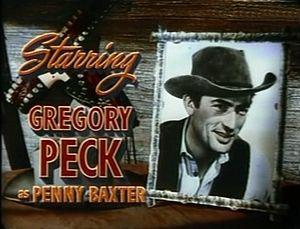
Jody et le Faon est un film américain réalisé par Clarence Brown, sorti en 1946 et tiré du le roman Jody et le Faon écrit en 1946 par Marjorie Kinnan Rawlings.